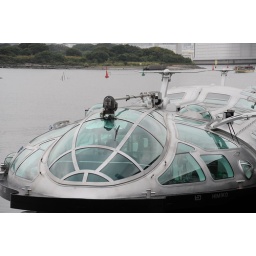
Himiko is a Asakusa river cruise boat that was designed by Shotaro Ishinomori, the author of &amp;quot;Galaxy Express 999&amp;quot;.